Georgy Ivanishchev

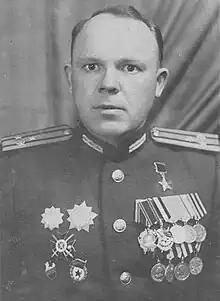
Ivanishchev, 1948

Georgy Stepanovich Ivanishchev (2 April 1914 – 12 March 1968) was a Soviet Army major general and a Hero of the Soviet Union.